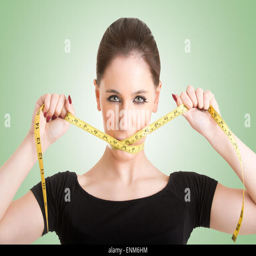
woman with a yellow measuring tape around her mouth , isolated in green